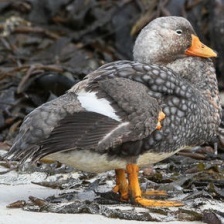
Species: STEAMER DUCK
Scientific name: TACHYERES
ImageNet parent category: drake